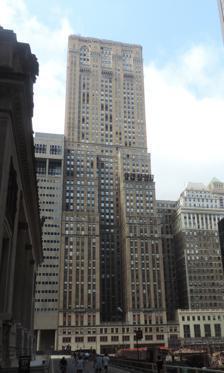
Building: One Grand Central Place
Country: United States of America
Year built: 1930
Office skyscraper in Manhattan, New York One Grand Central Place Looking south from Park Avenue Viaduct beside Grand Central Terminal Former names Lincoln Building General information Status Completed Type Office Architectural style Neo-Gothic Location 60 East 42nd Street 10165 Manhattan , New York City , New York , U.S. Coordinates 40°45′08″N 73°58′44″W / 40.7522°N 73.9788°W / 40.7522; -73.9788 Completed 1930 Opened 1930 Owner Empire State Realty Trust One Grand Central Place Height Roof 673 feet (205 m) Technical details Material Steel Floor count 55 Floor area 1,252,063 sq ft (116,320 m 2 ) Lifts/elevators 27 passenger, 2 freight Design and construction Architect(s) Kenneth Norton of J.E.R. Carpenter One Grand Central Place , originally the Lincoln Building , is a 55-story, 673 feet (205 m) tall neo-Gothic office building at 60 East 42nd Street in Midtown Manhattan , New York City , United States. It is bounded by Madison Avenue to the west, East 41st Street to the south, and Park Avenue to the east. One Grand Central Place is near other skyscrapers such as the Chrysler Building , MetLife Building , and One Vanderbilt . It has direct in-building access to Grand Central Terminal to the north. As of 2021, it is the 91st-tallest building in the city , tied with the 277 Fifth Avenue , Barclay Tower , and One Court Square . The building is assigned its own ZIP Code , 10165; it was one of 41 buildings in Manhattan that had their own ZIP Codes as of 2019 [update] . Description and history Designed by architect Kenneth Norton of James Edwin Ruthven Carpenter Jr. , the skyscraper was completed in 1930 as the Lincoln Building. Among the building's features are the Gothic windows at the top. In June 2009, the Lincoln Building was renamed One Grand Central Place, and it underwent a $85 million renovation, which included new windows, renovated elevators, renovated air-conditioned public corridors and restrooms, and upgraded building-wide systems. In March 2020, One Grand Central Place had New York's first reported person-to-person spread of SARS-CoV-2 during the COVID-19 pandemic . Abraham Lincoln sculpture In 1956, Lawrence Wien paid his daughter, Margaret French Cresson , $3,000 to acquire Daniel Chester French 's 3-foot (0.91 m) bronze model of Abraham Lincoln , a cast of one of the sketches used to create the statue for the Lincoln Memorial . Wien put the sculpture on display in the visitor center in the lobby. When the building was renamed One Grand Central Place in 2009, the model was removed and loaned to Chesterwood estate in Stockbridge, Massachusetts . It was returned to the lobby on April 15, 2015. See also New York City portal Architecture portal Architecture of New York City List of tallest buildings in New York City References